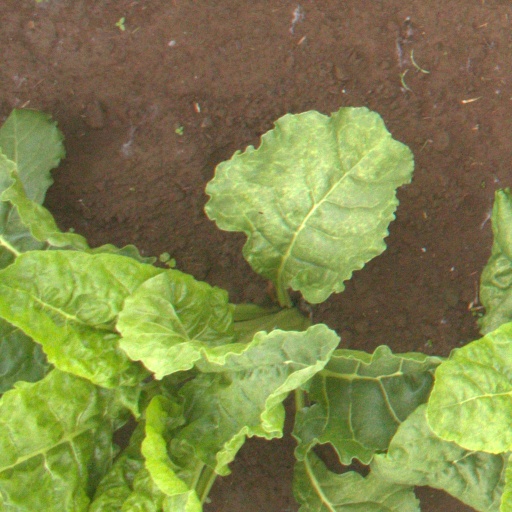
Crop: sugar beet